Assaf dynasty

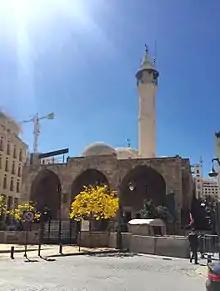
The Emir Assaf Mosque (1597) in Beirut's central district is attributed to Mansour Assaf

In Ottoman administrative records, a certain Emir Musa Bey is noted as the local authority in Keserwan between Qa'itbay's death in 1523 and 1548, not Mansur. However, nothing else is written about Emir Musa, prompting Bakhit to suggest that by dint of Musa's title, "emir", that Musa was a member of the Assaf clan who led the dynasty as a virtual regent during the years of Mansur's years as a minor. In Duwayhi's account, only Mansur is mentioned as leader.